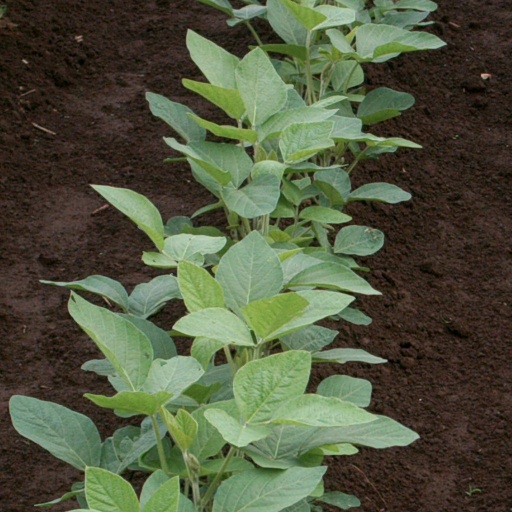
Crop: soybean